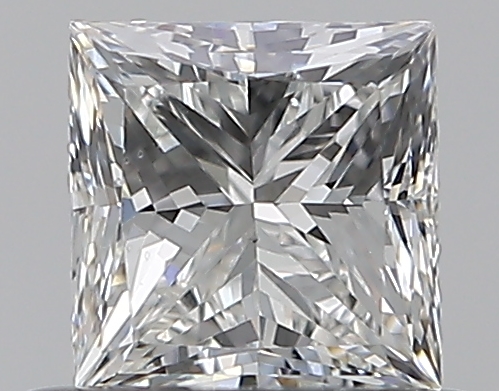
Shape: princess
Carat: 0.5
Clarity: VS2
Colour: H
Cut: VG
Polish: EX
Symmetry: GD
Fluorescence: N
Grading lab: GIA
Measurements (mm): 4.34 x 4.23 x 3.11